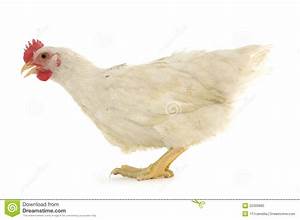
Label: gallina